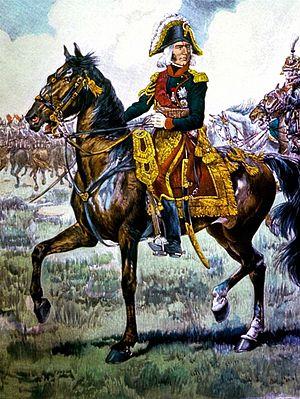
Jean-Baptiste Bessières (1768-1813), maréchal d'Empire et duc d'Istrie, colonel-général de la cavalerie de la Garde impériale.
La bataille de Burgos, également appelée bataille de Gamonal, se déroula le 10 novembre 1808 pendant la guerre d'Espagne, et opposa l'armée française des maréchaux Soult et Bessières aux forces espagnoles du comte de Belveder. Elle eut lieu dans le cadre de la campagne de Napoléon en Espagne, qui prit fin avec la défaite des forces espagnoles et l'évacuation de la péninsule par les troupes britanniques. Au terme d'un rapide combat, les Français infligèrent une cuisante défaite à leurs adversaires qui se retirèrent après avoir subi de lourdes pertes. Cette victoire, la première de la campagne napoléonienne, s'avéra d'une grande importance stratégique. Soult, en position de force, en profita pour conquérir Burgos, occupant ainsi un emplacement vital au centre du dispositif espagnol et permettant à Napoléon de mettre en place une série de manœuvres qui conduisit à la destruction des dernières forces espagnoles.
Jean-Baptiste Bessières, duc d'Istrie, né le 6 août 1768 à Prayssac dans le Quercy et mort au combat le 1ᵉʳ mai 1813 à Weißenfels, dans le royaume de Saxe, est un militaire français, élevé à la dignité de maréchal d'Empire par Napoléon en 1804.